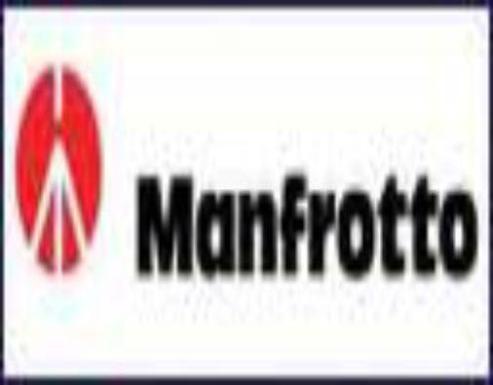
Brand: manfrotto
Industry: Electronic